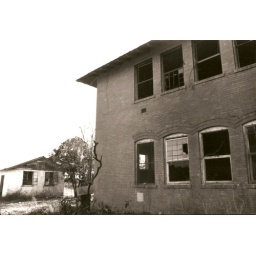
Not much glass left. These three are the ones framed by the photo of the front window shot.